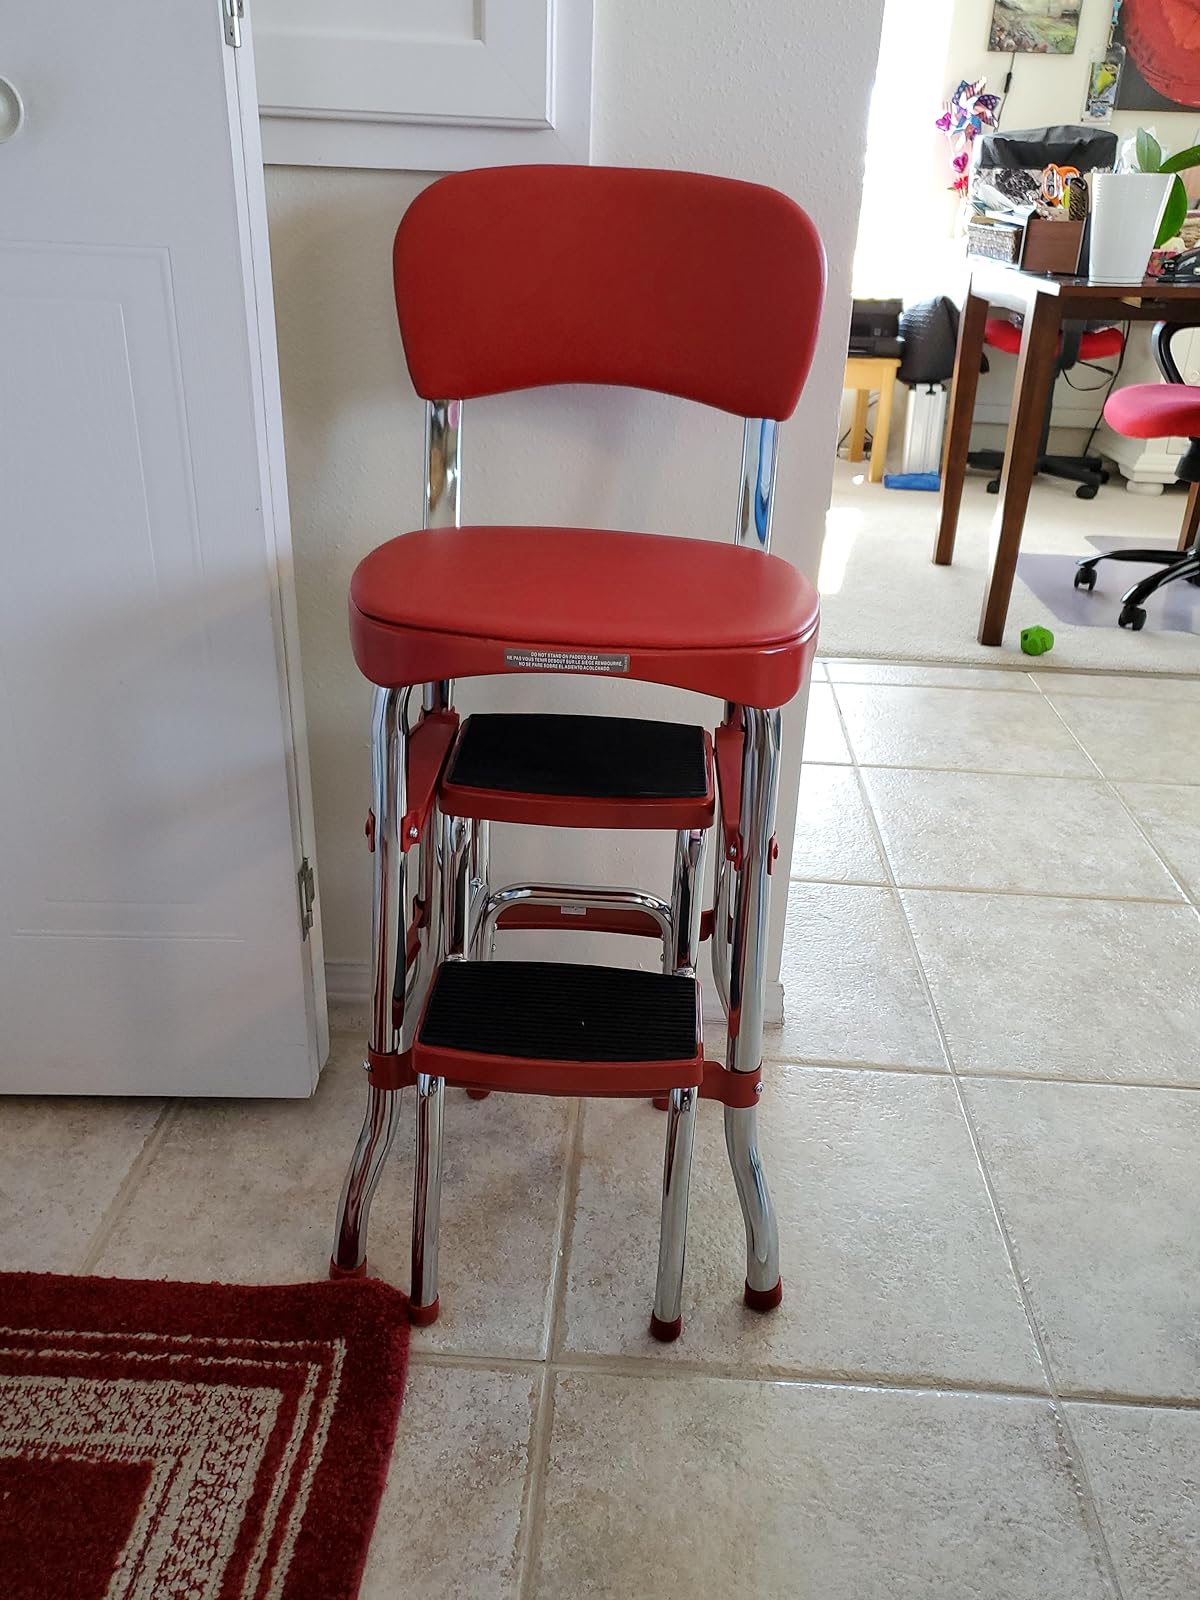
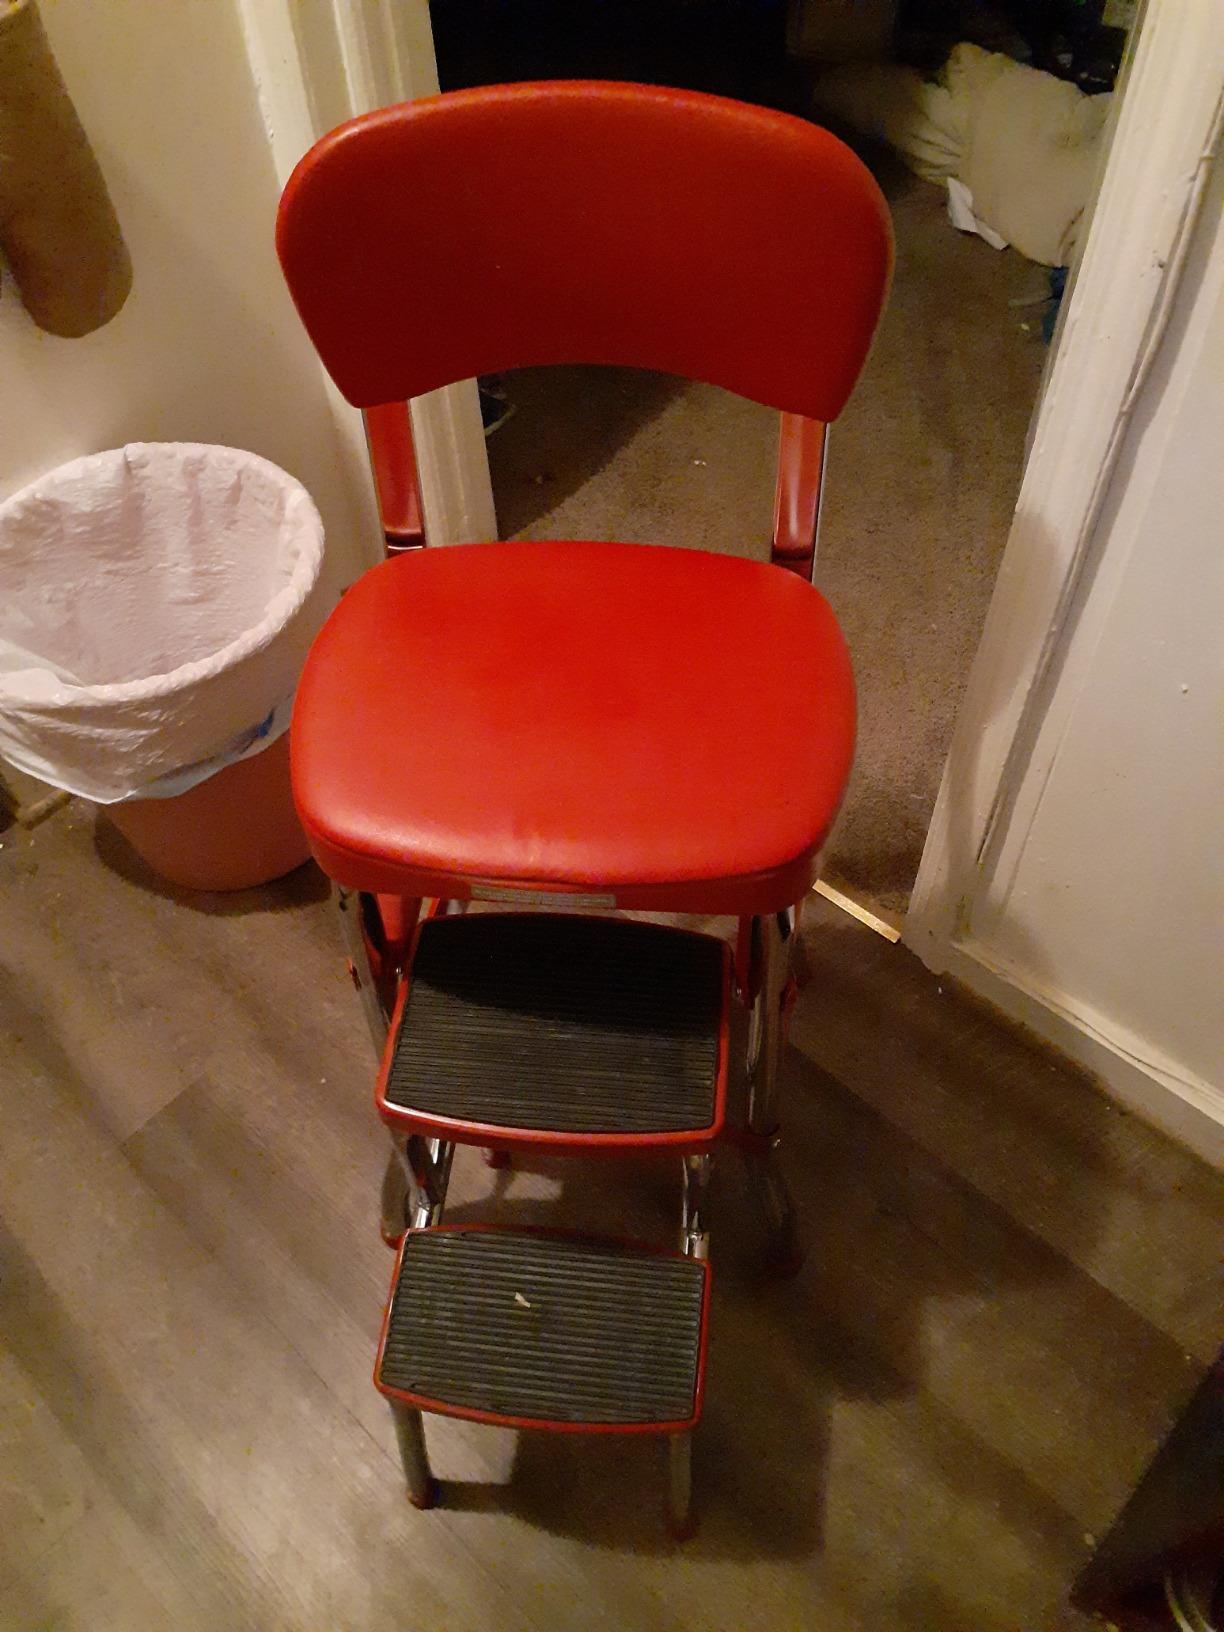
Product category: items_chair
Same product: yes